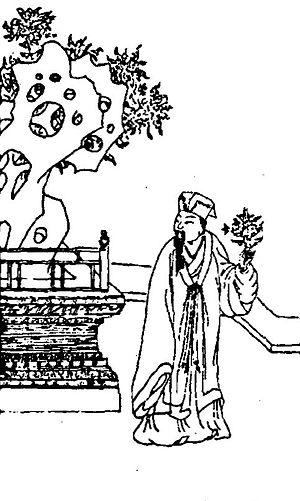
Zhang Boduan 張伯端, encore appelé Zhang Ziyang, est un taoïste des Song du Nord considéré comme le fondateur de l’École alchimique du Sud dont il est l’un des cinq patriarches, et comme l’auteur du Wuzhenpian ou Éveil à l’authentique, un important ouvrage de référence. Comme les autres taoïstes célèbres de son temps, il promeut l’alchimie interne neidan et l’union de la pensée des « Trois Enseignements » : taoïsme, confucianisme et bouddhisme.